Tullio Favali

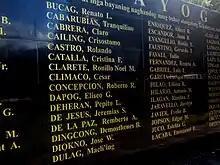
Detail of the Wall of Remembrance at the Bantayog ng mga Bayani, showing names from the first batch of Bantayog Honorees, including that of Tullio Favali.

Tullio Favali (December 10, 1946 April 11, 1985) was an Italian priest who ministered in Zamboanga, North Cotabato and Metro Manila in the Philippines. He was the first foreign missionary to be murdered by paramilitary forces during Martial Law, provoking public outcry from the Vatican and Italian government. His death caused international attention to human rights violations and abuses to paramilitary forces during the Marcos dictatorship.